Mel King

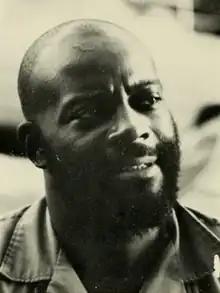
King circa 1975

Melvin Herbert King (October 20, 1928 – March 28, 2023) was an American politician, community organizer, and educator. In 1973, King was elected as a member of the Massachusetts House of Representatives' 9th Suffolk district, a post he held until early 1983. King was the runner-up in the 1983 Boston mayoral election, against Raymond Flynn.